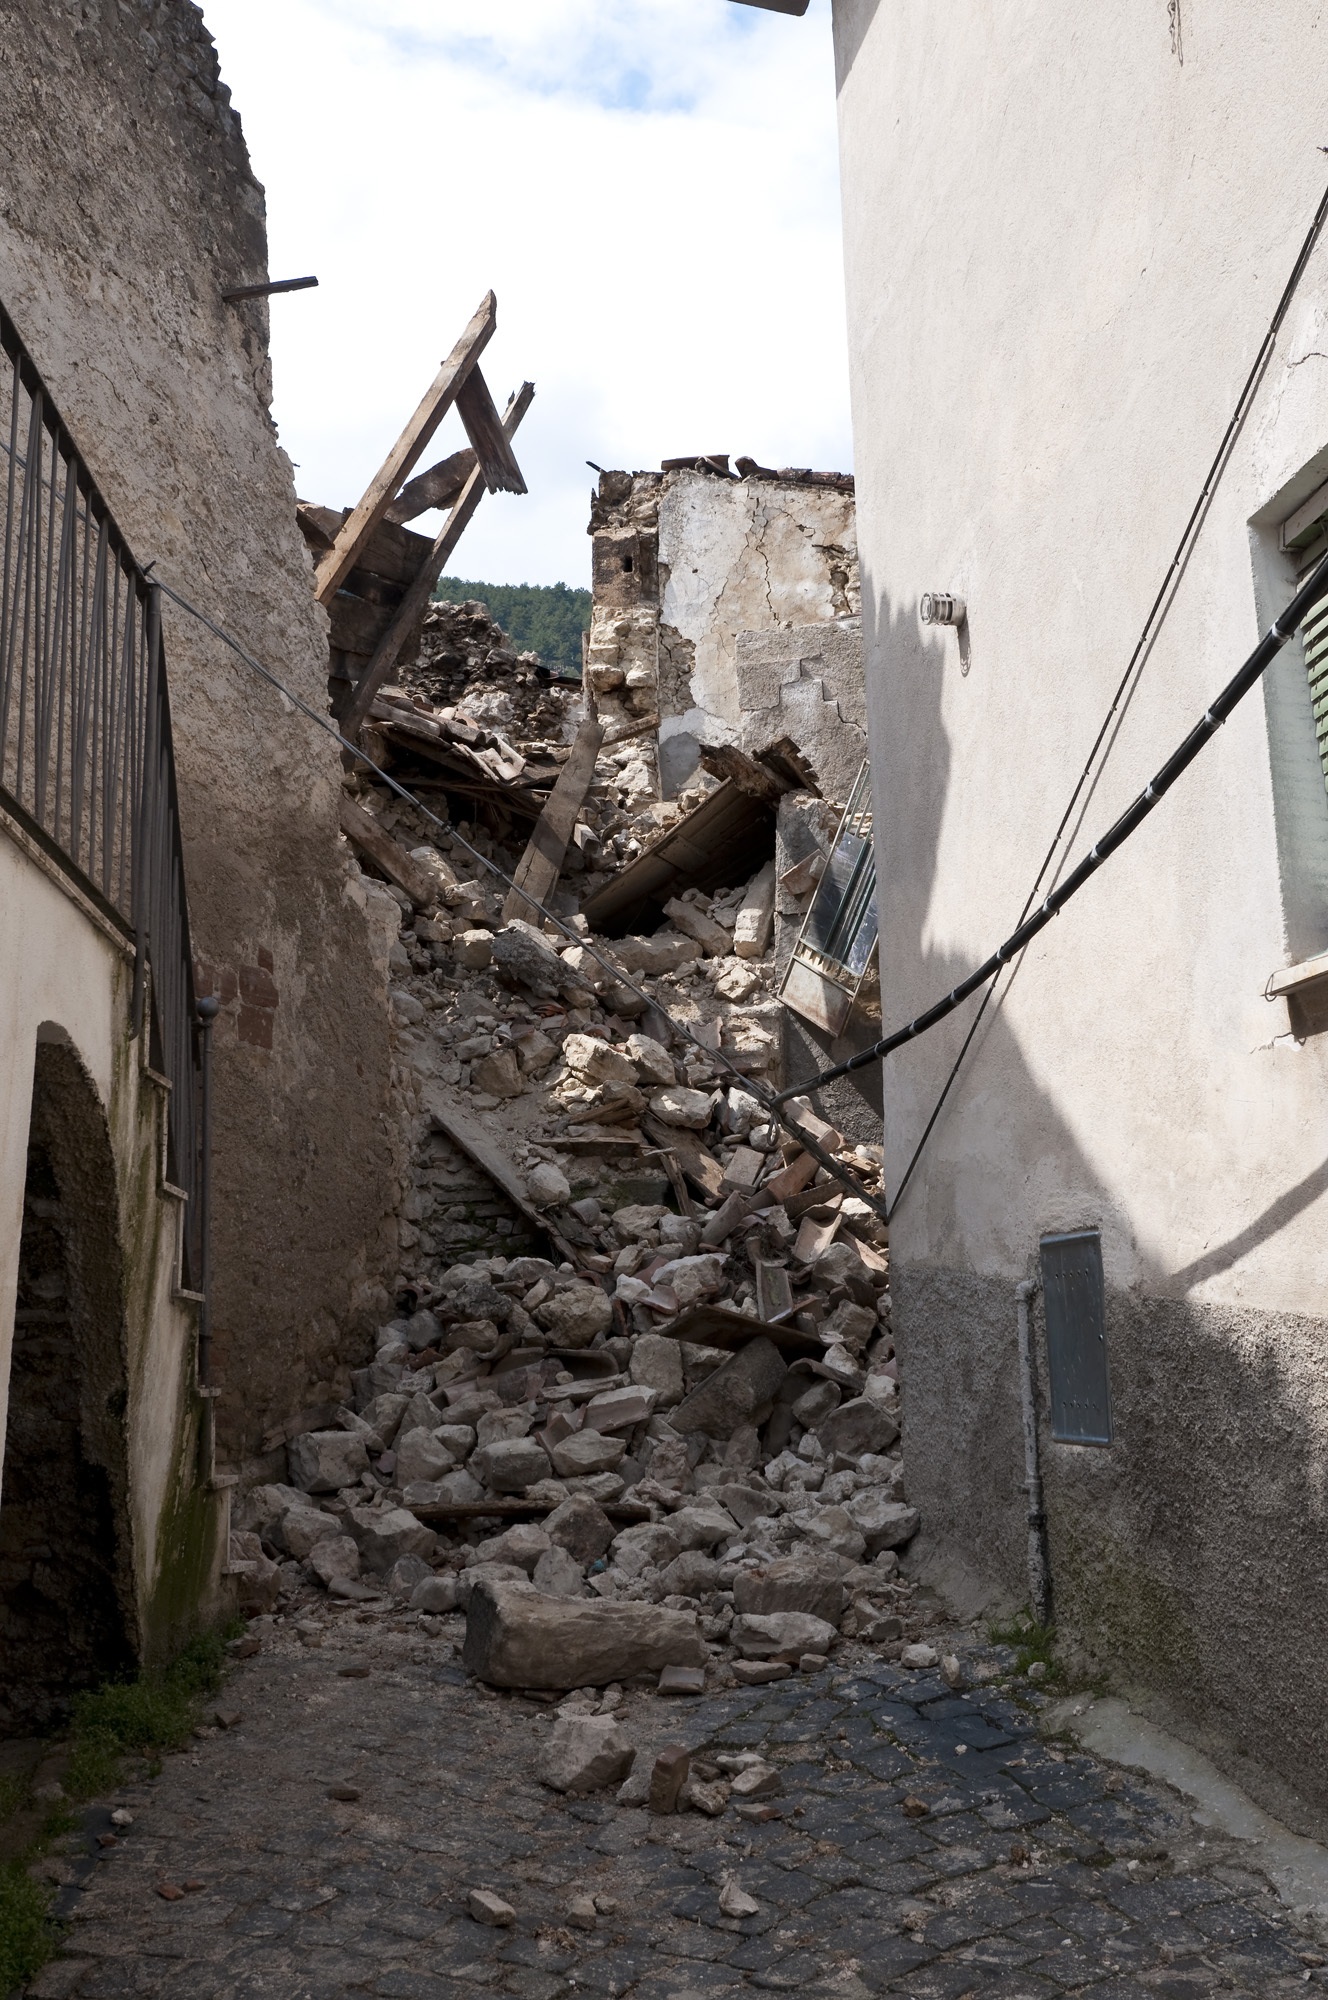
road, street, house, town, building, alley, wall, village, rubble, ruins, disaster, demolition, roads, earthquake, collapse, l aquila, urban area, ancient history, human settlement